Dawn Plitzuweit

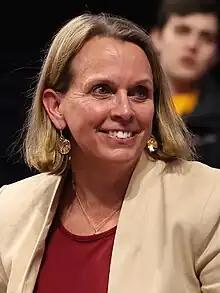
Plitzuweit in 2023

Dawn Plitzuweit (born October 31, 1972) is an American basketball coach, currently the head women's basketball coach at the University of Minnesota.